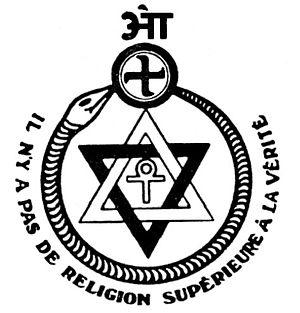
Logo de la théosophie